William Conger

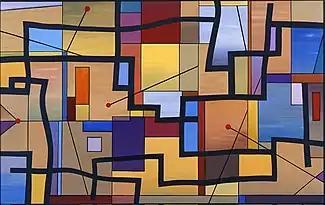
William Conger, "City on the Make," oil on canvas, 60" x 96", 2001

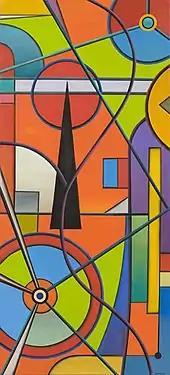
William Conger, "Trolley," oil on canvas, 66" x 30", 2007

Conger's work of the 1980s more overtly referenced the natural and urban worlds. Passages of brushwork and modeling suggested lake, sky, and horizons behind quasi-floral forms that clashed and overlapped in illusionistic space. He explained, "My aim was to suggest a furious condition of nature, something swift, terrifying, and yet beautiful." In works like the large-scale "Broadway"—referring not to Manhattan, but to the bustling Chicago thoroughfare Conger grew up near—or "South Beach" (both 1985), he evoked, in his words, "Chicago's jazzy materialism, sensuality, and tension." In the 1990s, Conger pushed naturalistic and geometric elements—like modeled asteroid-like shapes or inexplicable rectangles, circles and orbs—further to create otherworldly, sometimes metallic-colored landscapes glimpsed in fragments between shapes.